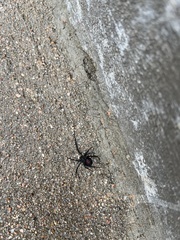
Species: Lactrodectus_hesperus